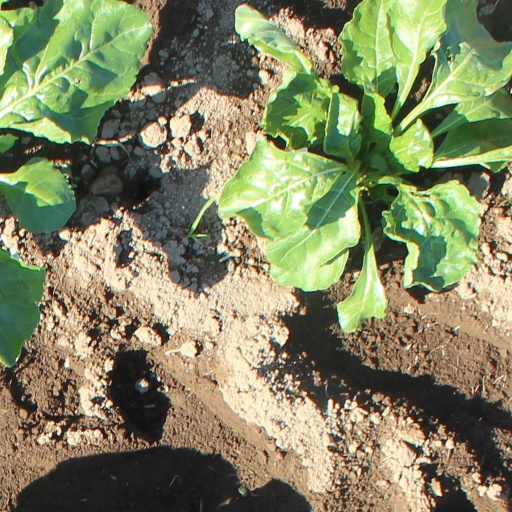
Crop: sugar beet